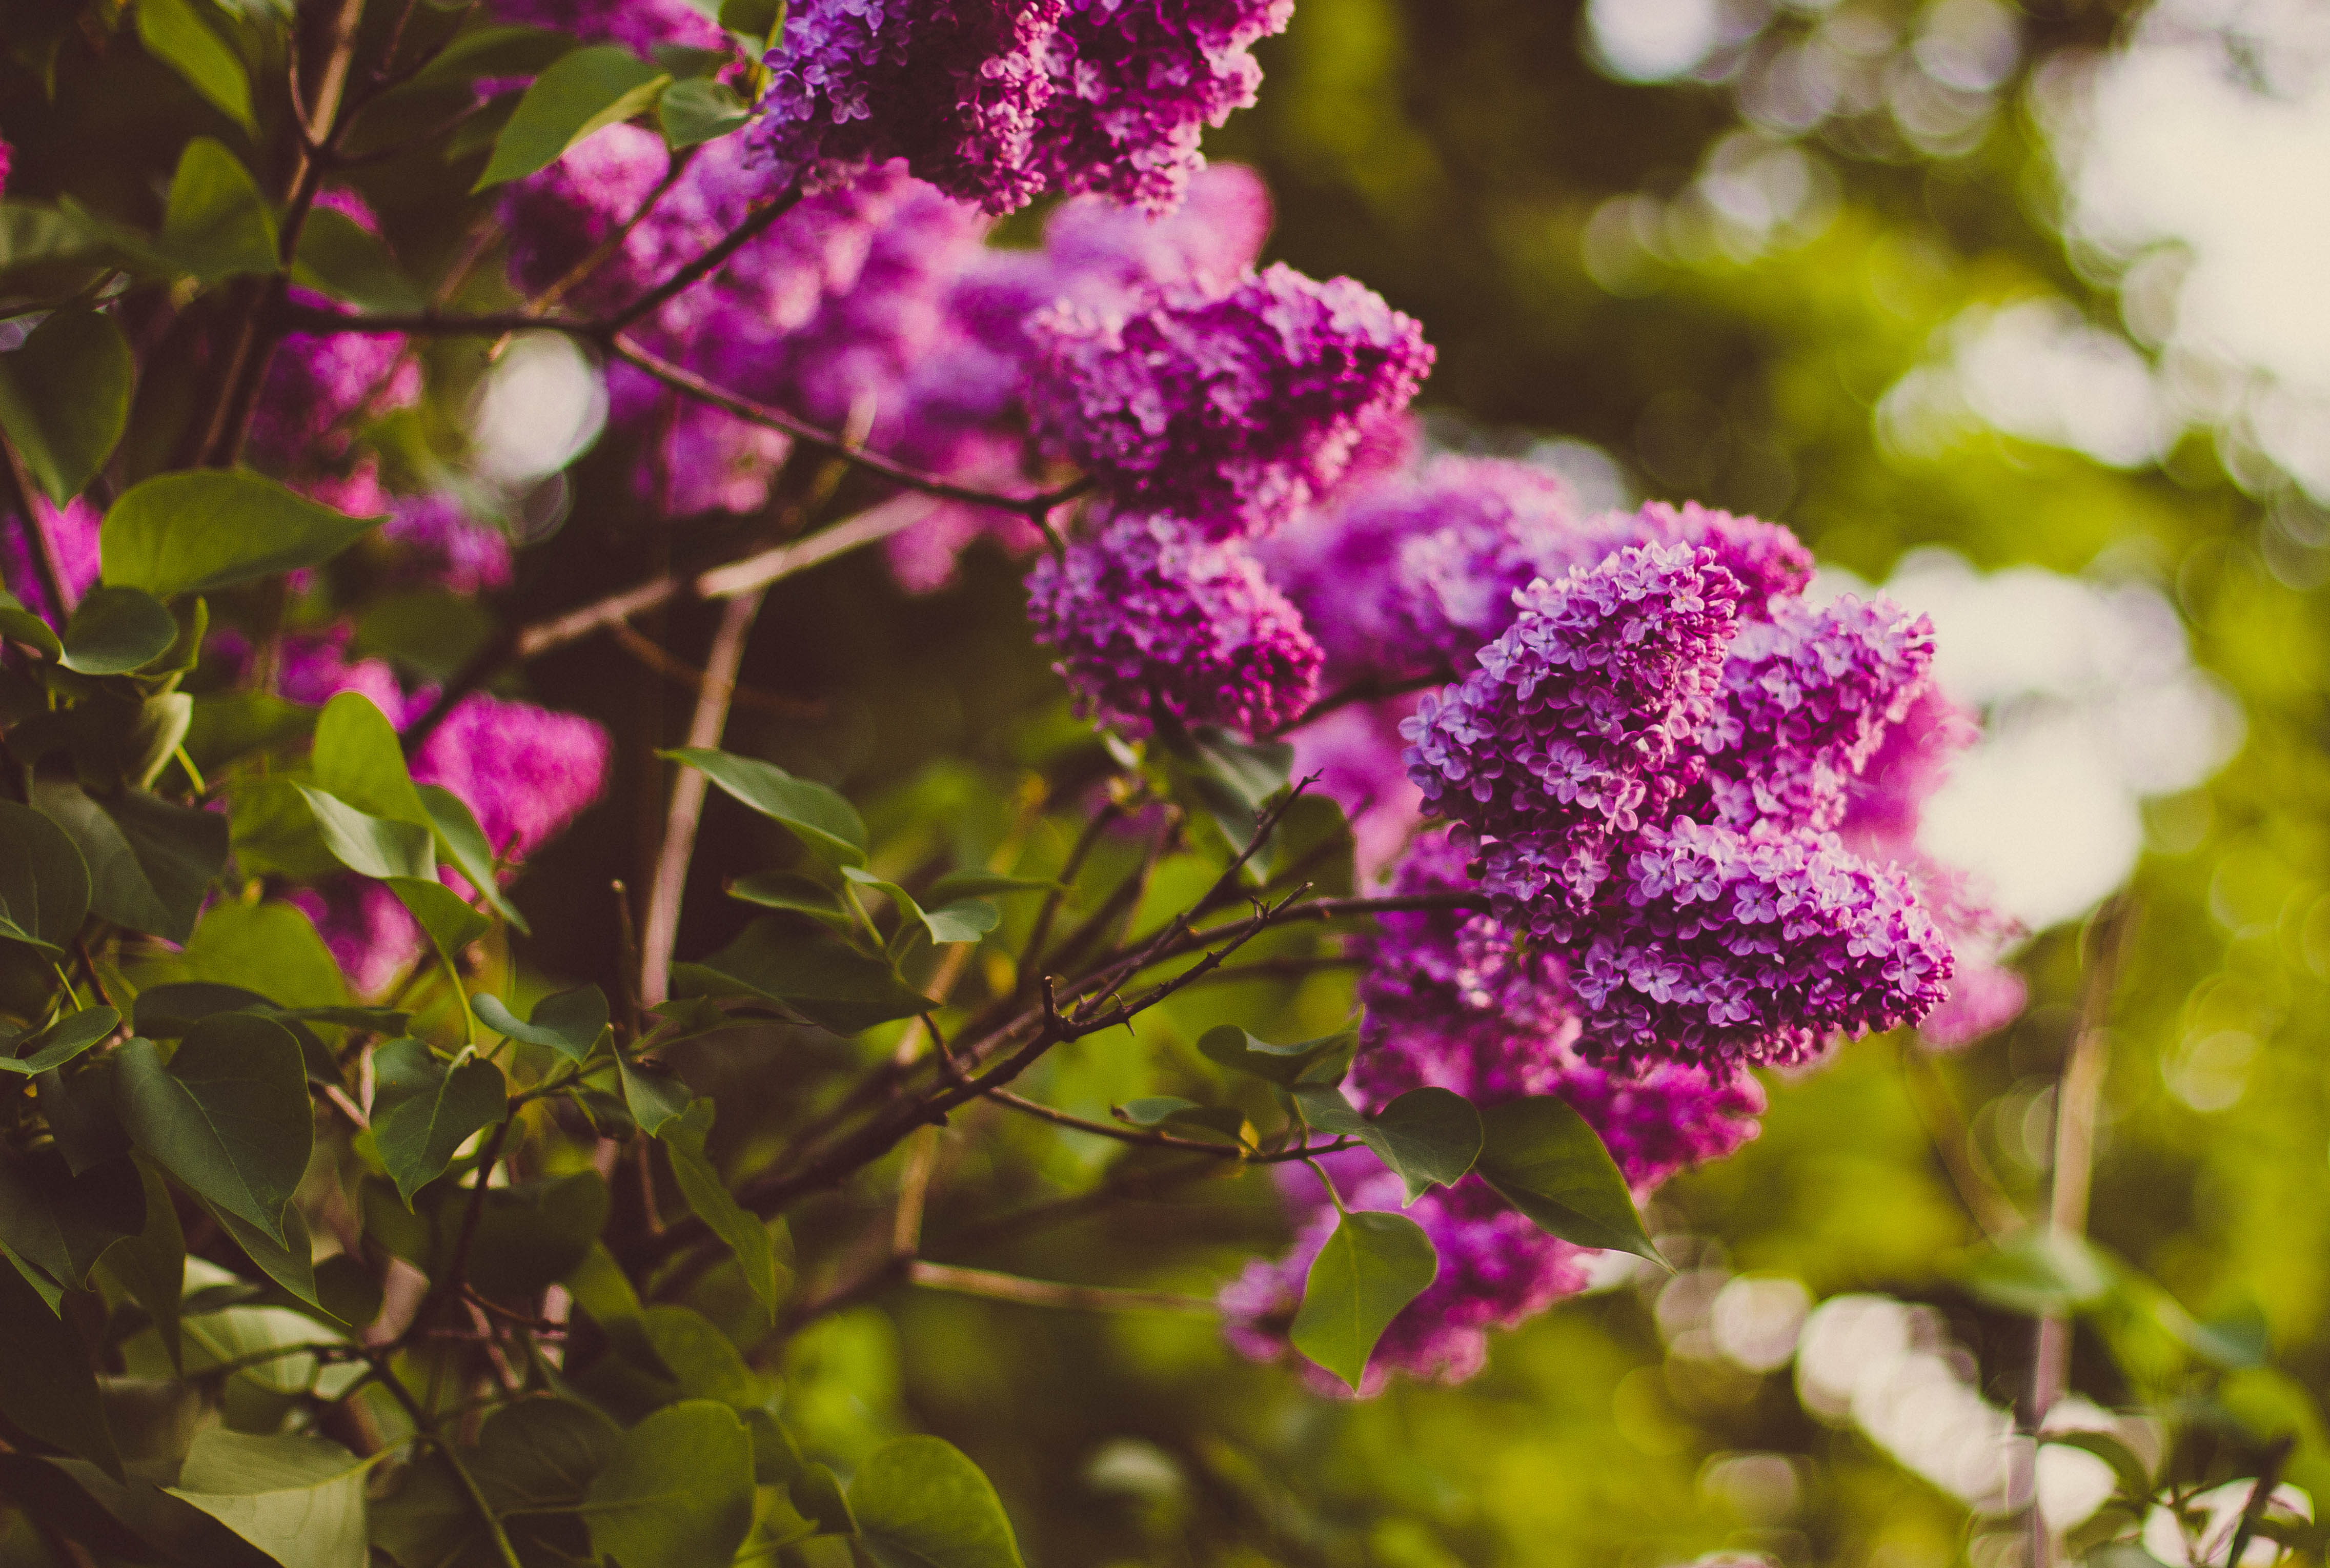
tree, nature, branch, blossom, blur, growth, plant, sunlight, leaf, flower, summer, spring, green, color, autumn, botany, blooming, garden, flora, wildflower, flowers, close up, leaves, outdoors, colour, shrub, bright, beautiful, vibrant, macro photography, flowering plant, woody plant, land plant